South Friar's Bay

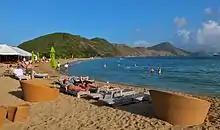
South Friar's Bay

South Friar's Bay is a bay in Saint George Basseterre Parish, Saint Kitts and Nevis. It is one of the two bays that stretch along the coast of the isthmus connecting the Southeast Peninsula, with the rest of the island of Saint Kitts. It is longer than its northern neighbour (North Friar's Bay). At their closest, the two coasts are less than one kilometre apart.